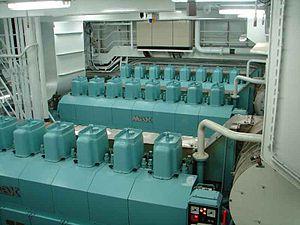
Moteurs principaux du remorqueur de sauvetage Abeille Bourbon. Elle comprend quatre Mak 8M32C de 4000 kW chacun, pour la propulsion et la lutte contre l'incendie.
Les remorqueurs sont des bateaux relativement petits, très puissants et très manœuvrables, servant à guider, tirer, pousser les gros bateaux entrant et sortant des ports, ils les aident en particulier, lors des manœuvres d'accostage.